Brazilian Army

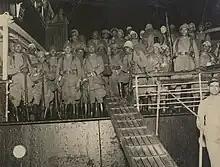

The operational history of the period has two major conflicts arising from social issues in the interior of the country: the War of Canudos (1897) and the Contestado War (1912–1916). In Canudos the force faced peasants without military training, but the terrain was adverse and well used by the opponent. The war concluded with the settlement of Belo Monte, in the interior of Bahia, burnt and littered by the bodies of thousands of inhabitants. The army suffered immense casualties. In the 1920s the army had difficulty suppressing a mobile enemy, the Prestes Column, as its French-influenced doctrine was for a conflict in the style of the Western Front of the First World War. On the other hand, the rebels were unable to threaten Rio de Janeiro. In 1924 there was an experience of urban combat and the bombing of São Paulo by army artillery.